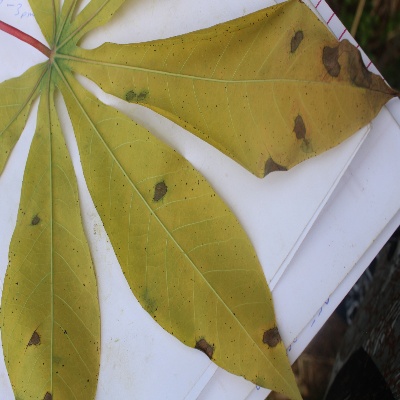
Crop: Cassava
Condition: brown spot